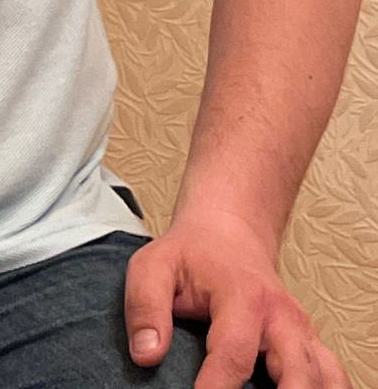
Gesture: no_gesture